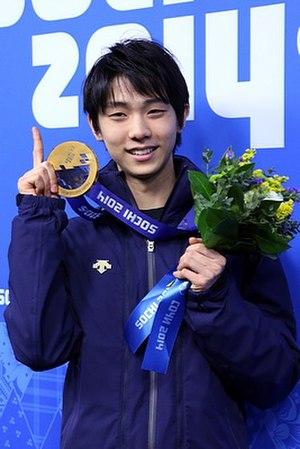
Yuzuru Hanyu, né le 7 décembre 1994 à Sendai au Japon, est un patineur artistique japonais. Il est champion olympique 2014 et 2018, champion du monde 2014 et 2017, quadruple vainqueur consécutif de la Finale du Grand Prix ISU entre les saisons 2013 et 2016, champion du monde junior 2010, champion de la Finale du Grand Prix junior 2009/2010, 6 fois médaillé des Championnats du Monde : bronze en 2012, et argent pour les saisons 2014, 2015, 2016, 2017 et 2019, triple médaillé du Championnat des Quatre Continents en 2011, 2013 et 2017, et quadruple champion du Japon entre 2013 et 2016.